1907–08 New Brompton F.C. season

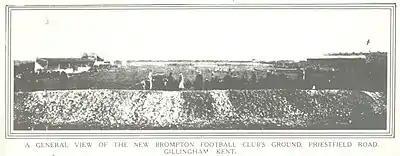
New Brompton began 1908 with a defeat at their home ground, Priestfield Road.

New Brompton's three-game unbeaten run ended in the first game of 1908 at home to QPR, who won 4–0; all the goals were scored in the first half. It was the first in a run of four consecutive league defeats. On 18 January, Smith gave New Brompton a first-half lead against Tottenham Hotspur but Tottenham scored twice to claim victory; due to an injury, Martin was absent from New Brompton's goal for only the second time during the season. The run of league defeats continued a week later as New Brompton lost 1–0 away to Leyton, who were in last place in the league table. In the first league game of February, New Brompton lost 2–0 away to Reading, both goals being scored in the first half. The result left New Brompton 18th in the table. On 15 February, goals from Jimmy Hartley and Spriggs secured a 2–2 draw at home to Crystal Palace, and a week later New Brompton drew 1–1 away to Watford, another team near the foot of the league table. The results took New Brompton back up to 16th place, but they ended February by once again losing to a team below them in the table as Luton Town secured a 1–0 victory at Priestfield Road.